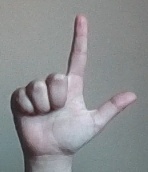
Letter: laam